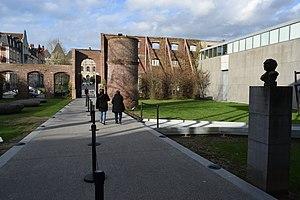
Vue de ""La Piscine"", Musée d'Art et d'Industrie de Roubaix."
Arthur Van Hecke est un peintre et lithographe français du Groupe de Roubaix. Peintre de portraits, de marines, de fleurs, il est né à Roubaix le 20 mars 1924 et mort à Hondschoote, le 25 janvier 2003.